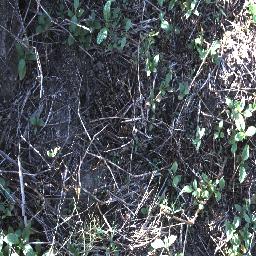
Label: negative